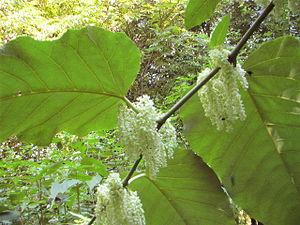
Fallopia sachalinensis, la Renouée de Sakhaline est une espèce de plantes envahissantes de la famille des Polygonacées. Selon les sources, cette espèce est incluse dans le genre Fallopia ou dans le genre Reynoutria.